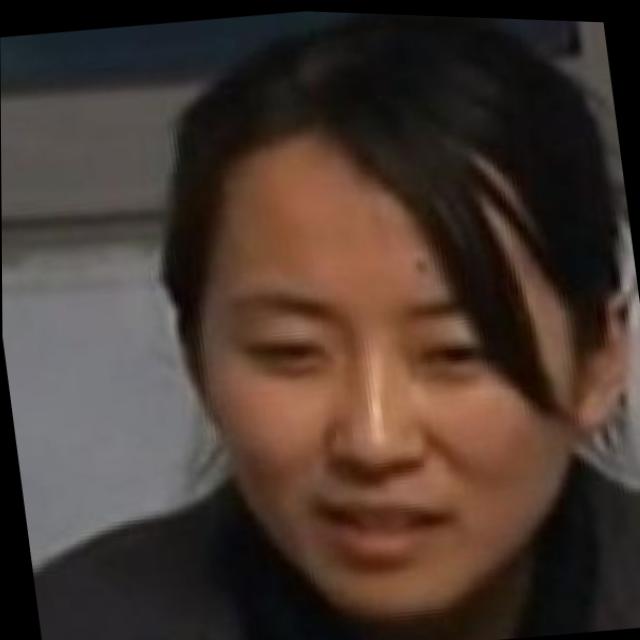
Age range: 21-44